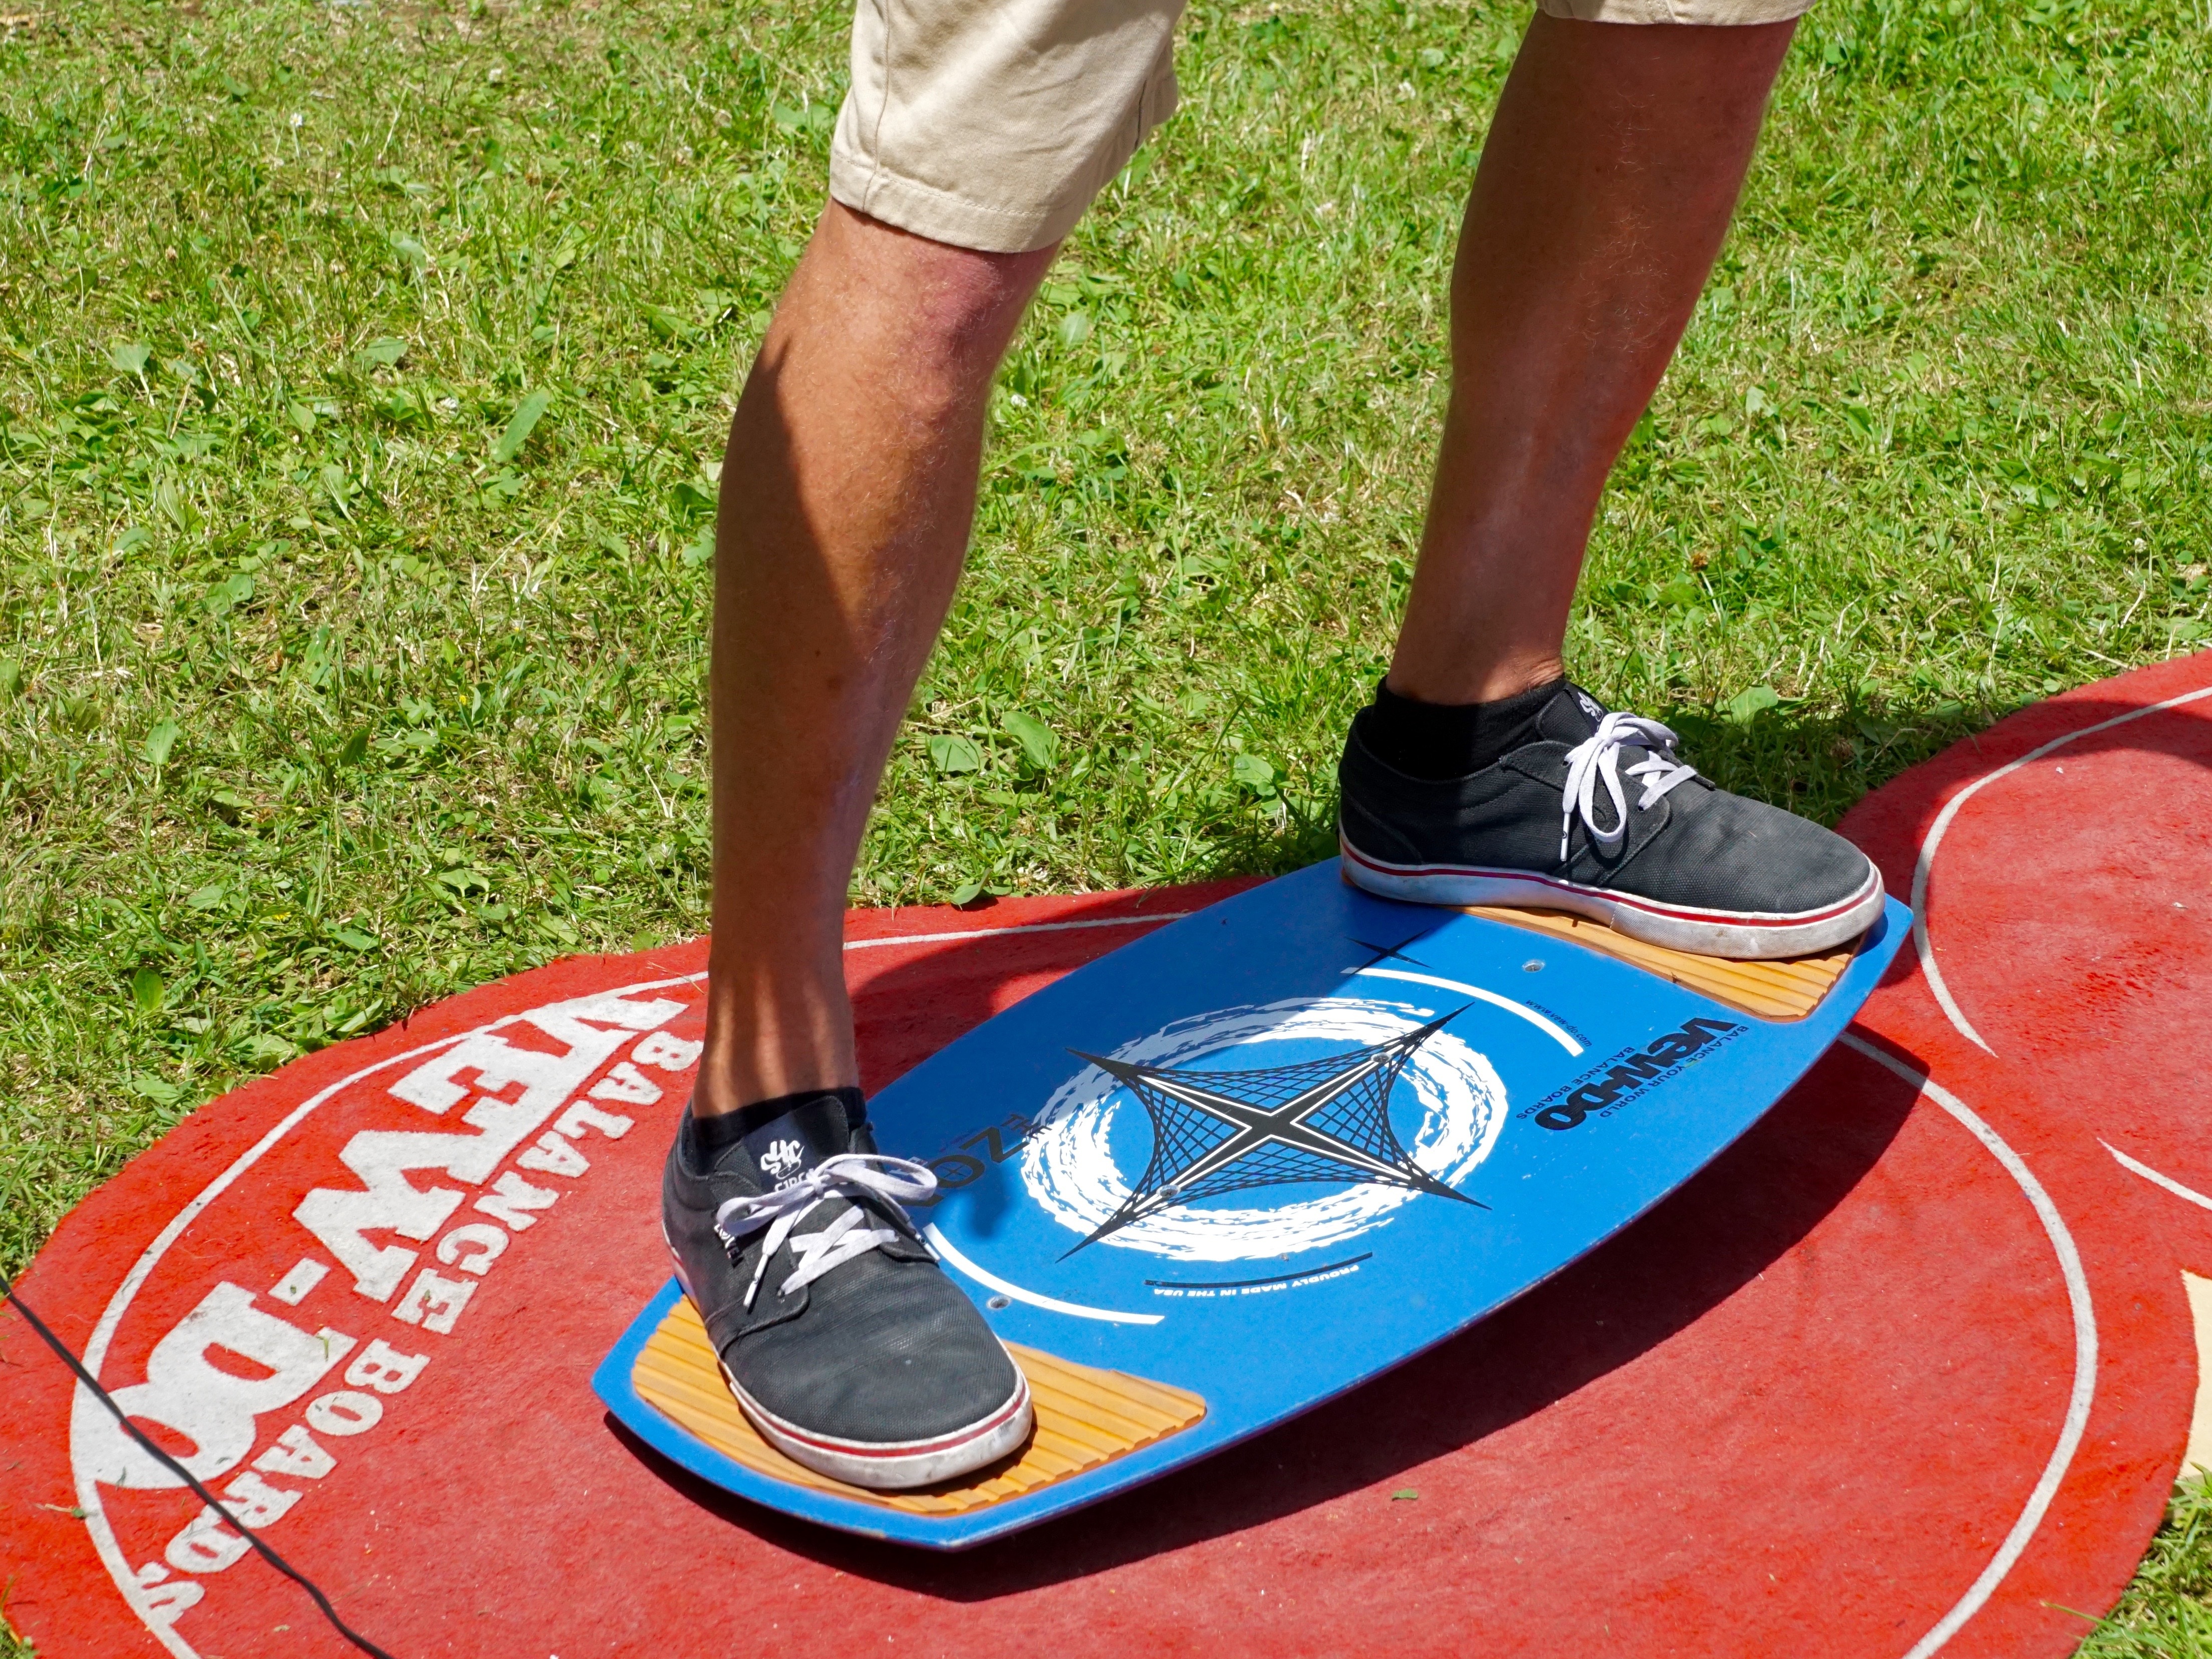
board, lawn, play, paddle, balance, training, surfboard, fitness, foot work, surfing equipment and supplies, endurance sports